Buckingham

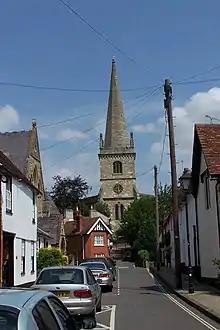
SS Peter and Paul, Buckingham viewed from the south west

The town is said to be the final resting place of St Rumbold (also known as Saint Rumwold), a little-known Saxon saint. He is now most often referred to as St Rumbold,